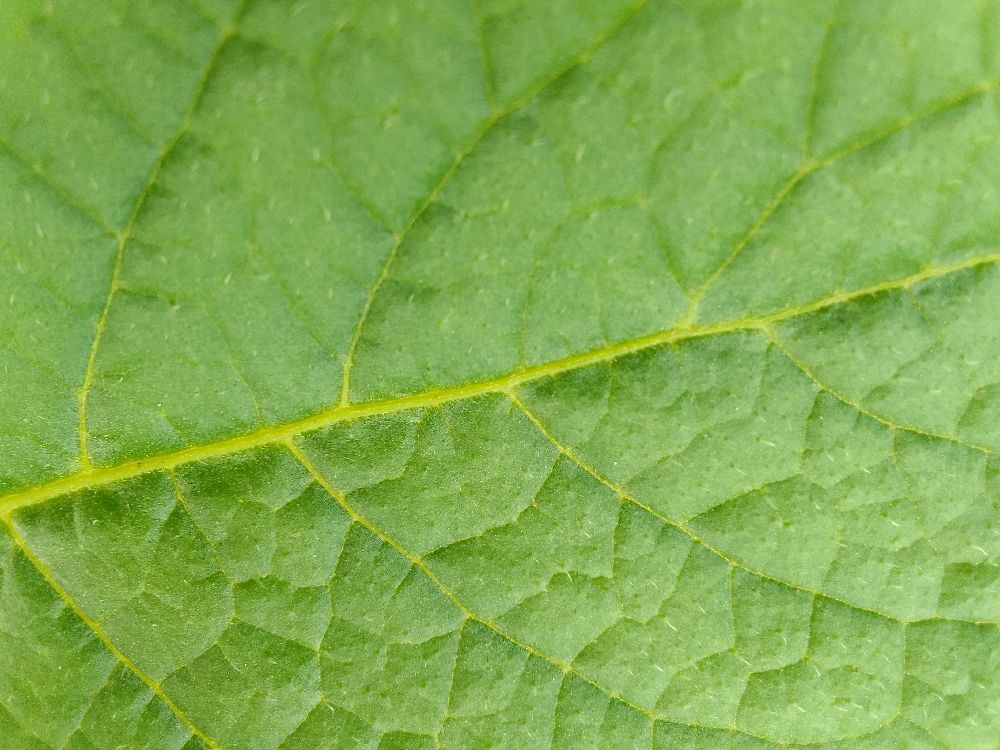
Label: Healthy